Literature in early modern Scotland

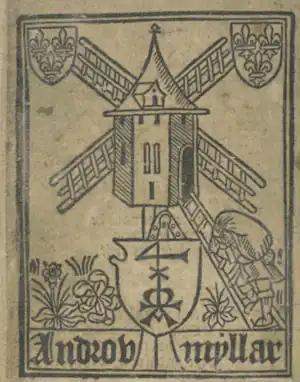
The device of the printer Andrew Myllar from "The Porteous of Nobleness"

By the early modern era Gaelic had been in geographical decline for three centuries and had begun to be a second class language, confined to the Highlands and Islands. The tradition of classic Gaelic poetry survived longer in Scotland than in Ireland, with the last fully competent member of the MacMhuirich dynasty, who were hereditary poets to the Lords of the Isles and then the Donalds of Clanranald, still working in the early eighteenth century. Nevertheless, interest in the sponsorship of panegyric Gaelic poetry was declining among the clan leaders. Gaelic was gradually being overtaken by Middle Scots, which became the language of both the nobility and the majority population. Middle Scots was derived substantially from Old English, with Gaelic and French influences. It was usually called "Inglyshe" and was very close to the language spoken in northern England, but by the sixteenth century it had established orthographic and literary norms largely independent of those developing in England. From the mid sixteenth century, written Scots was increasingly influenced by the developing Standard English of Southern England due to developments in royal and political interactions with England. With the increasing influence and availability of books printed in England, most writing in Scotland came to be done in the English fashion.